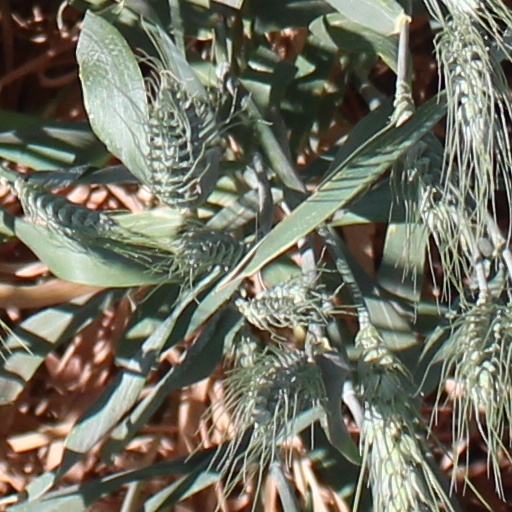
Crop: wheat